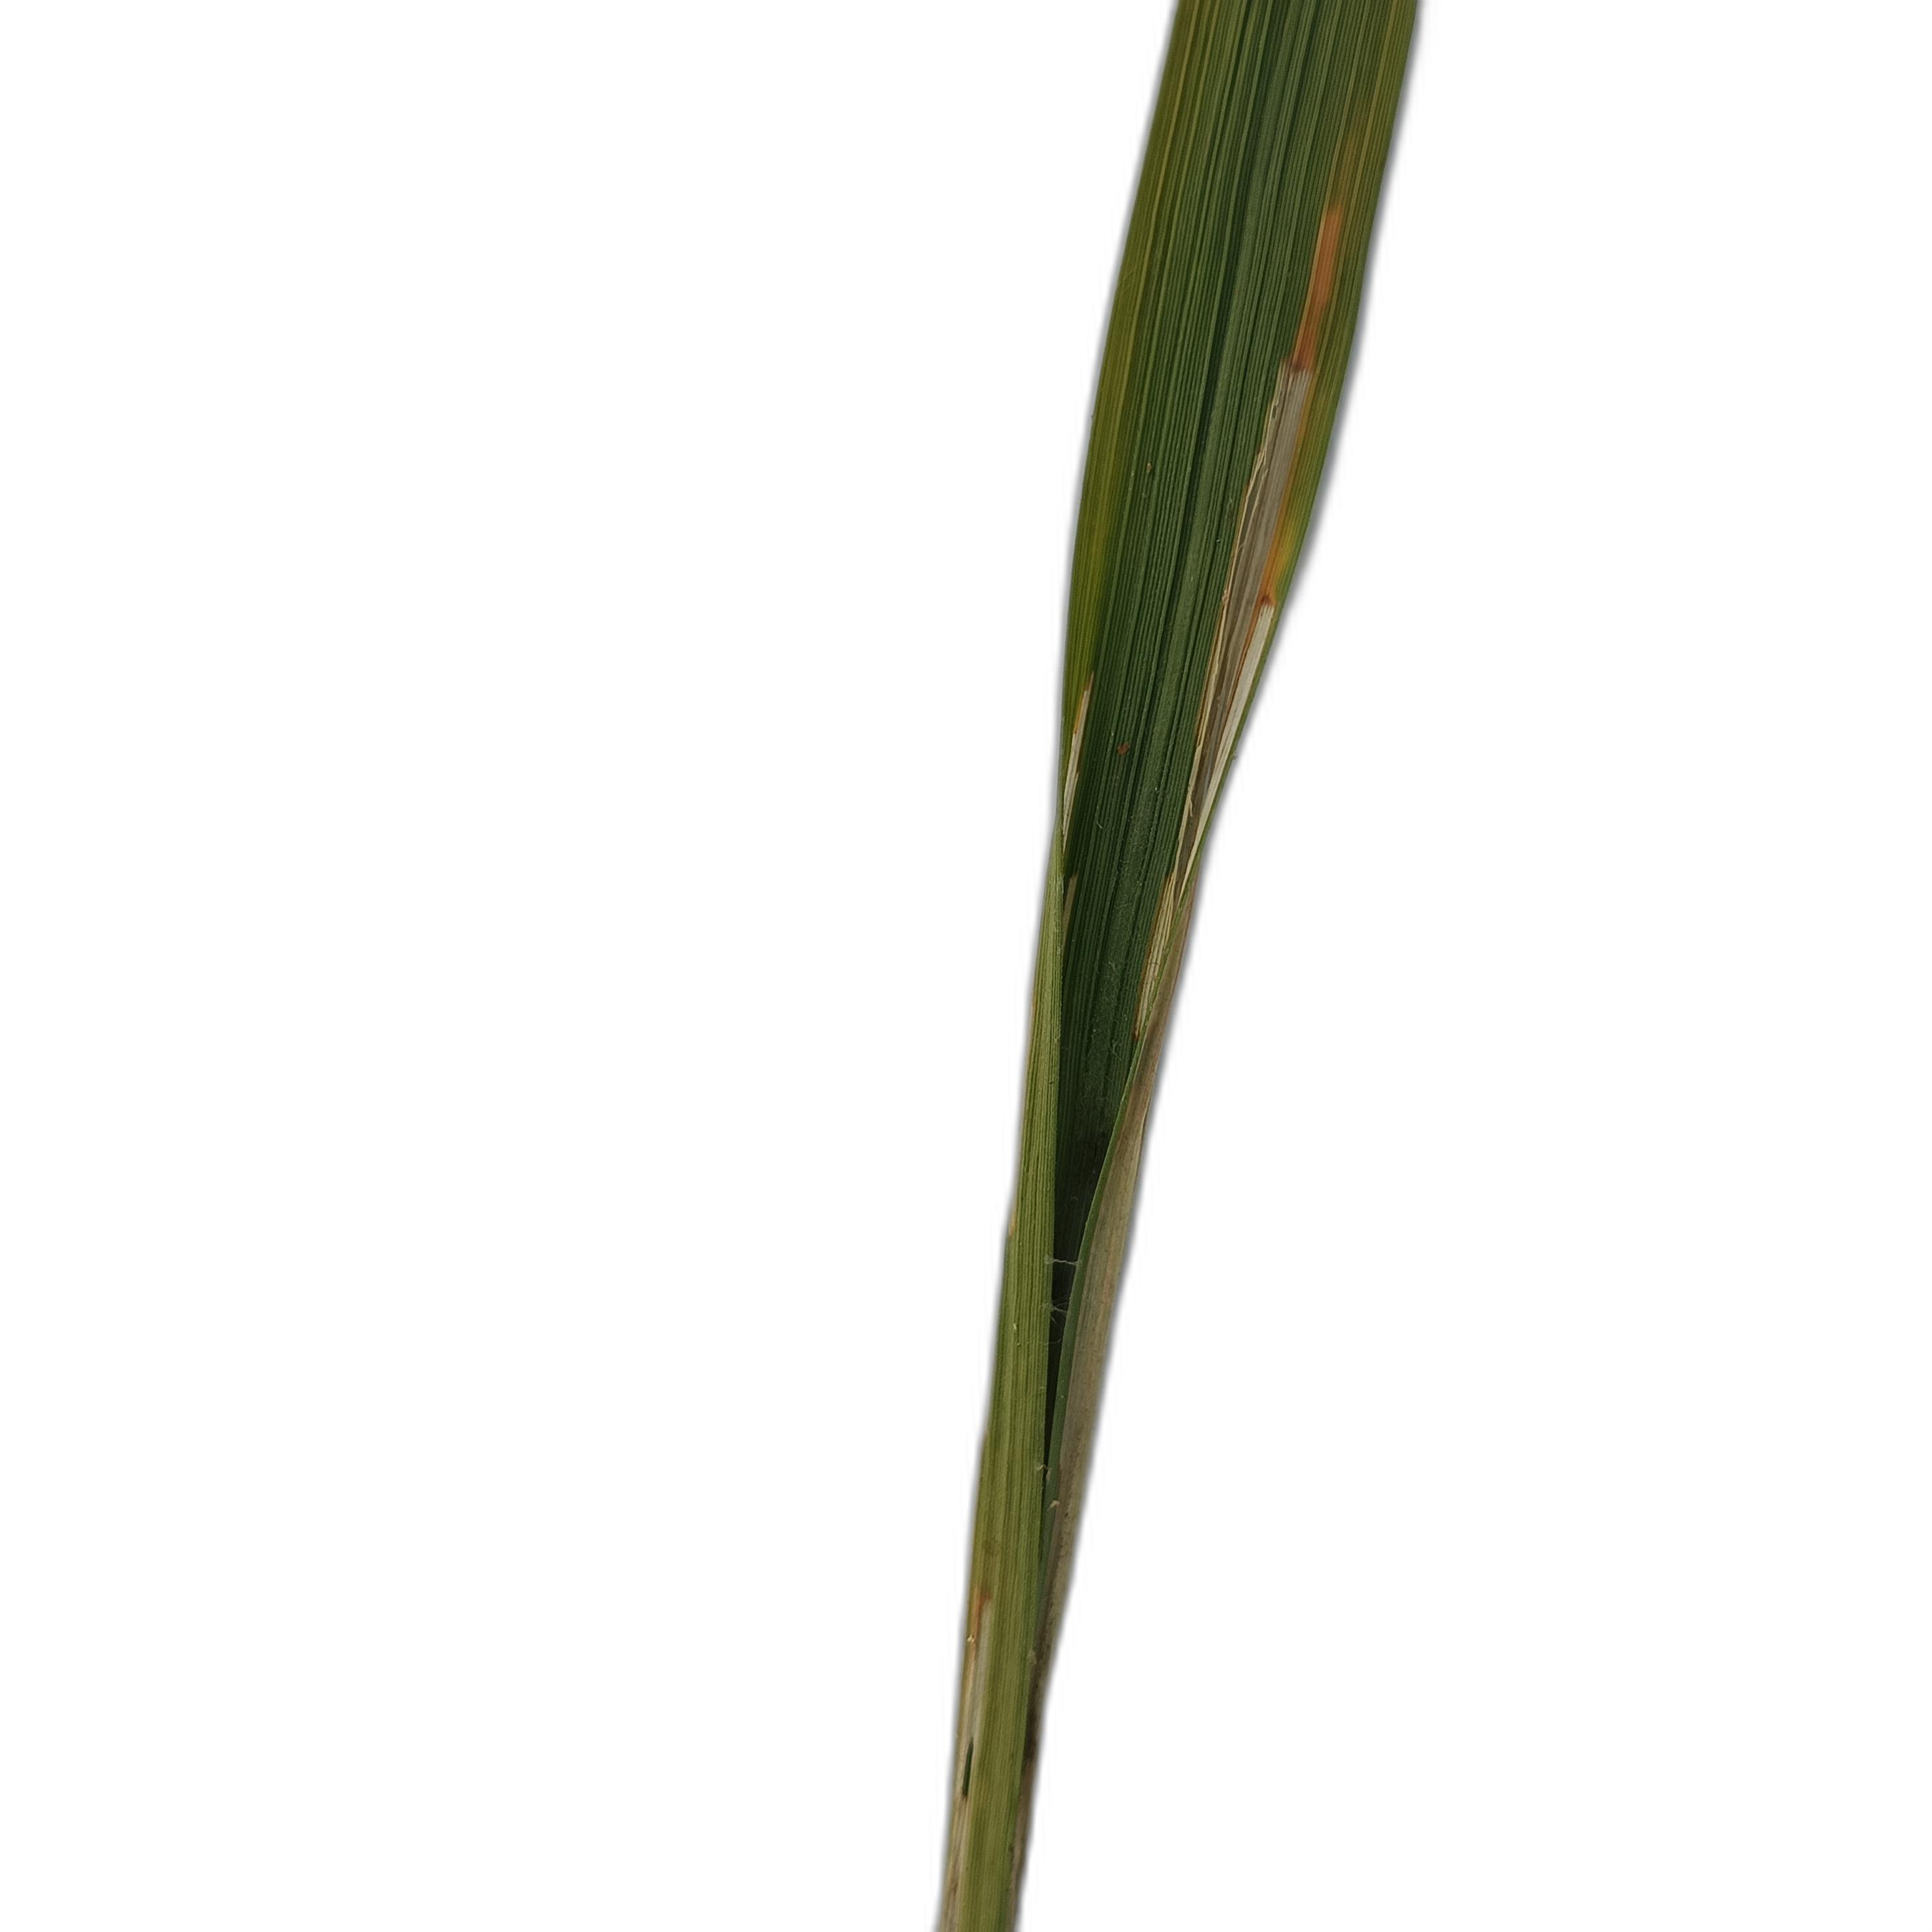
Label: Rice Leaffolder